Kid Klown in Crazy Chase

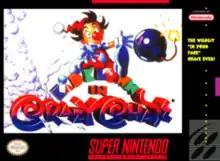
North American Super NES box art

is a platform video game developed and published by Kemco for the Super Nintendo Entertainment System. It was released in North America in September 1994, Japan on October 21, 1994 and in Europe in 1995. The game features the Kid Klown, the player character who is tasked with rescuing the Princess Honey from the villain Black Jack. Players view gameplay from an isometric perspective as Kid Klown pursues a lit fuse in order to stop it from reaching a spade bomb. The game was re-released for the Game Boy Advance as "Crazy Chase" and features 11 new levels, four mini-games, and a multi-player mode. The re-release was released in Europe and North America in October 2002, while a release in Japan was planned but ultimately canceled. It was met with mixed reception from critics, who found it to be inferior to other games of its type. The game has a Japan-exclusive sequel "Kid Klown in Crazy Chase 2: Love Love Hani Soudatsusen" released for the Sony PlayStation in 1996.